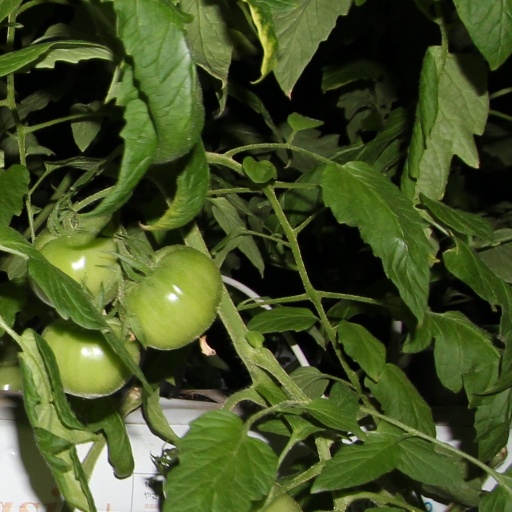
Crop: tomato